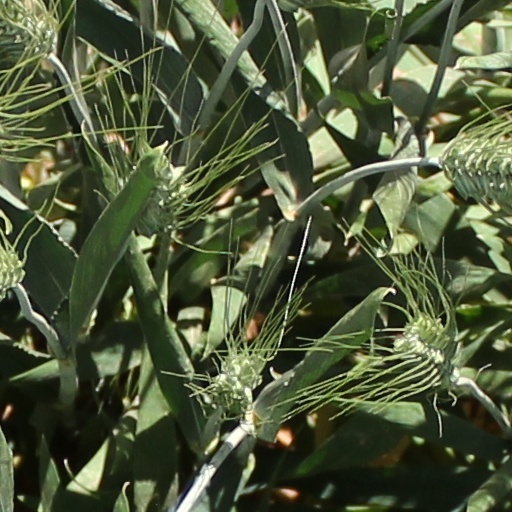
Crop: wheat